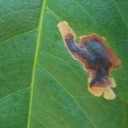
Label: Miner